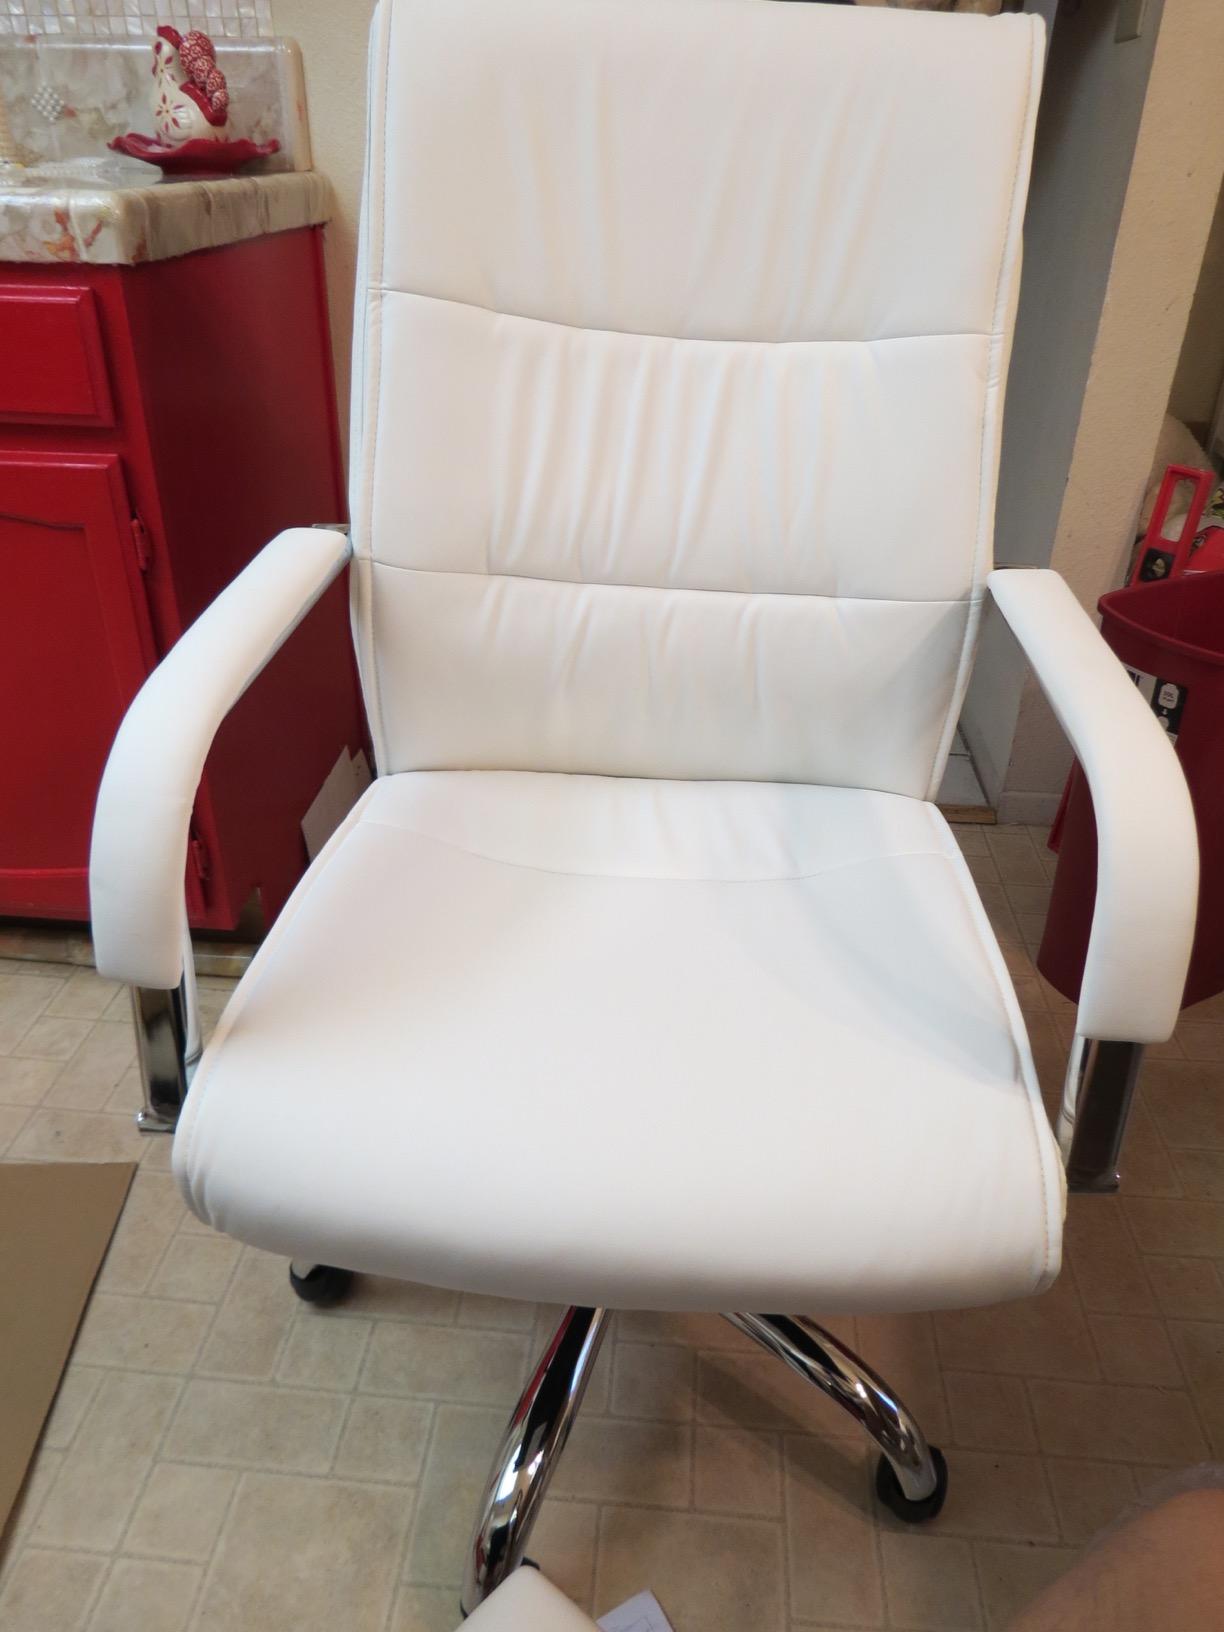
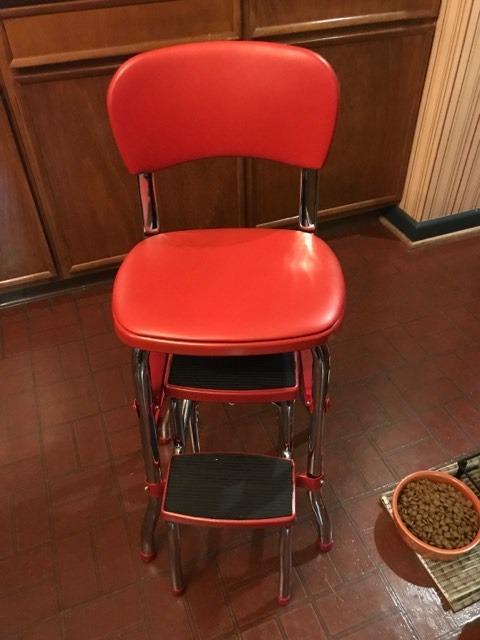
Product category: items_chair
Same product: no